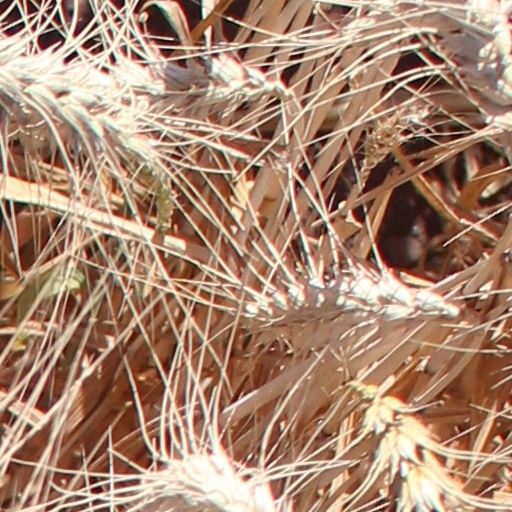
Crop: wheat